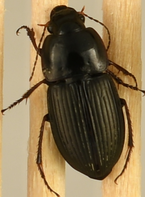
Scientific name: Anisodactylus dulcicollis
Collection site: Blandy Experimental Farm Site (BLAN), plot BLAN_003